Yasuní National Park

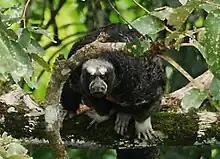
Napo saki, "Pithecia napensis"

Many types of mammals live within the national park both in water, on land, and in the air. "Pteronura" "brasiliensis", commonly known as the giant otter, an endangered species endemic to rivers in and surrounding the national park, are forced to adjust to constant seasonal changes in water levels that concurrently alter food availability. A species of bat, "Lophostoma yasuní", is endemic to the park, and the Amazon Basin has an estimated 117 bat species, but on a local scale, Yasuní is estimated to have comparable richness. Many species of monkey spend their lives coexisting among the tops of the canopy, including the Eastern Ecuadorian squirrel monkey ("Saimiri cassiquiarensis macrodon)" and Humboldt's squirrel monkey ("Saimiri cassiquiarensis)", pygmy marmoset ("Cebuella pygmaea"), Ecuadorian white-fronted capuchin ("Cebus aequatorialis"), Red-crowned Titi ("Plecturocebus discolor"), Napo saki ("Pithecia napensis"), Colombian red howler ("Alouatta seniculus"), white-bellied spider monkey ("Ateles belzebuth"), and brown woolly monkey ("Lagothrix lagothricha"). These creatures are key components to many trophic levels of the ecosystem as they serve as seed dispersers and remove insects from plants for nourishment.